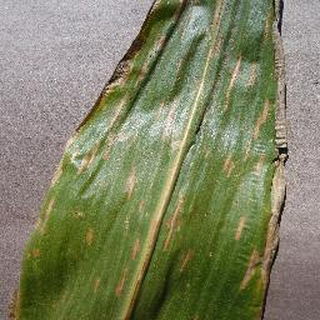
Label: corn_cercospora_leaf_spot